History of science and technology in China

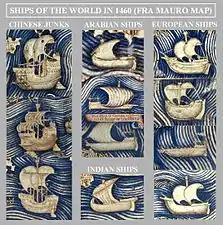
Ships of the world in 1460 (Fra Mauro map). Chinese junks are described as very large, three- or four-masted ships.

Among the engineering accomplishments of early China were matches, dry docks, the double-action piston pump, cast iron, the iron plough, the horse collar, the multi-tube seed drill, the wheelbarrow, the suspension bridge, the parachute, natural gas as fuel, the raised-relief map, the propeller, the sluice gate, and the pound lock. The Tang dynasty (AD 618–907) and Song dynasty (AD 960–1279) in particular were periods of great innovation.